History of Northwest Territories capital cities

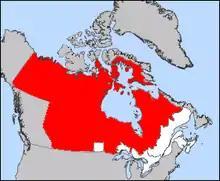
Canada (1870) in red and white: Manitoba is the small white box surrounded by the Territories (red).

In 1869, Ontario Member of Parliament William McDougall was appointed as the first Lieutenant Governor of the Northwest Territories and sent to Fort Garry to establish formal governance for Canada. Before his party arrived at the settlement, a small group led by Louis Riel intercepted him near the Ontario border and forced him to turn back because they opposed the transfer to the Canadian government. The inhabitants of the Red River Valley began the Red River Rebellion, delaying formal governance until their demands for provincial status were met.